Ethel Kennedy Bridge

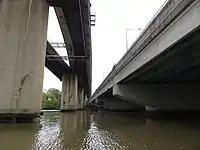
The Metro and road bridges side-by-side

In the late 1990s an analysis of the existing bridge showed that the bridge was unsuitable for rehabilitation and that it needed to be replaced. The replacement was broken into two bridges, with one over Kingman Lake and the other over the Anacostia. The bridge over Kingman Lake was built in 2000.